Deen Dayal Upadhyaya Hospital, Shimla

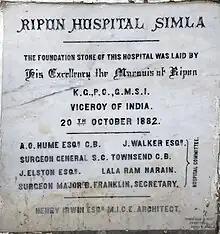
Foundation stone of Ripon Hospital Simla

The hospital was proposed by Lord Ripon, former viceroy of India and its construction began in 1882. It was opened on 14 May 1885 by Lord Duffrin. The hospital building was designed by Henry Irvin and it is one of the historical landmarks in Shimla.